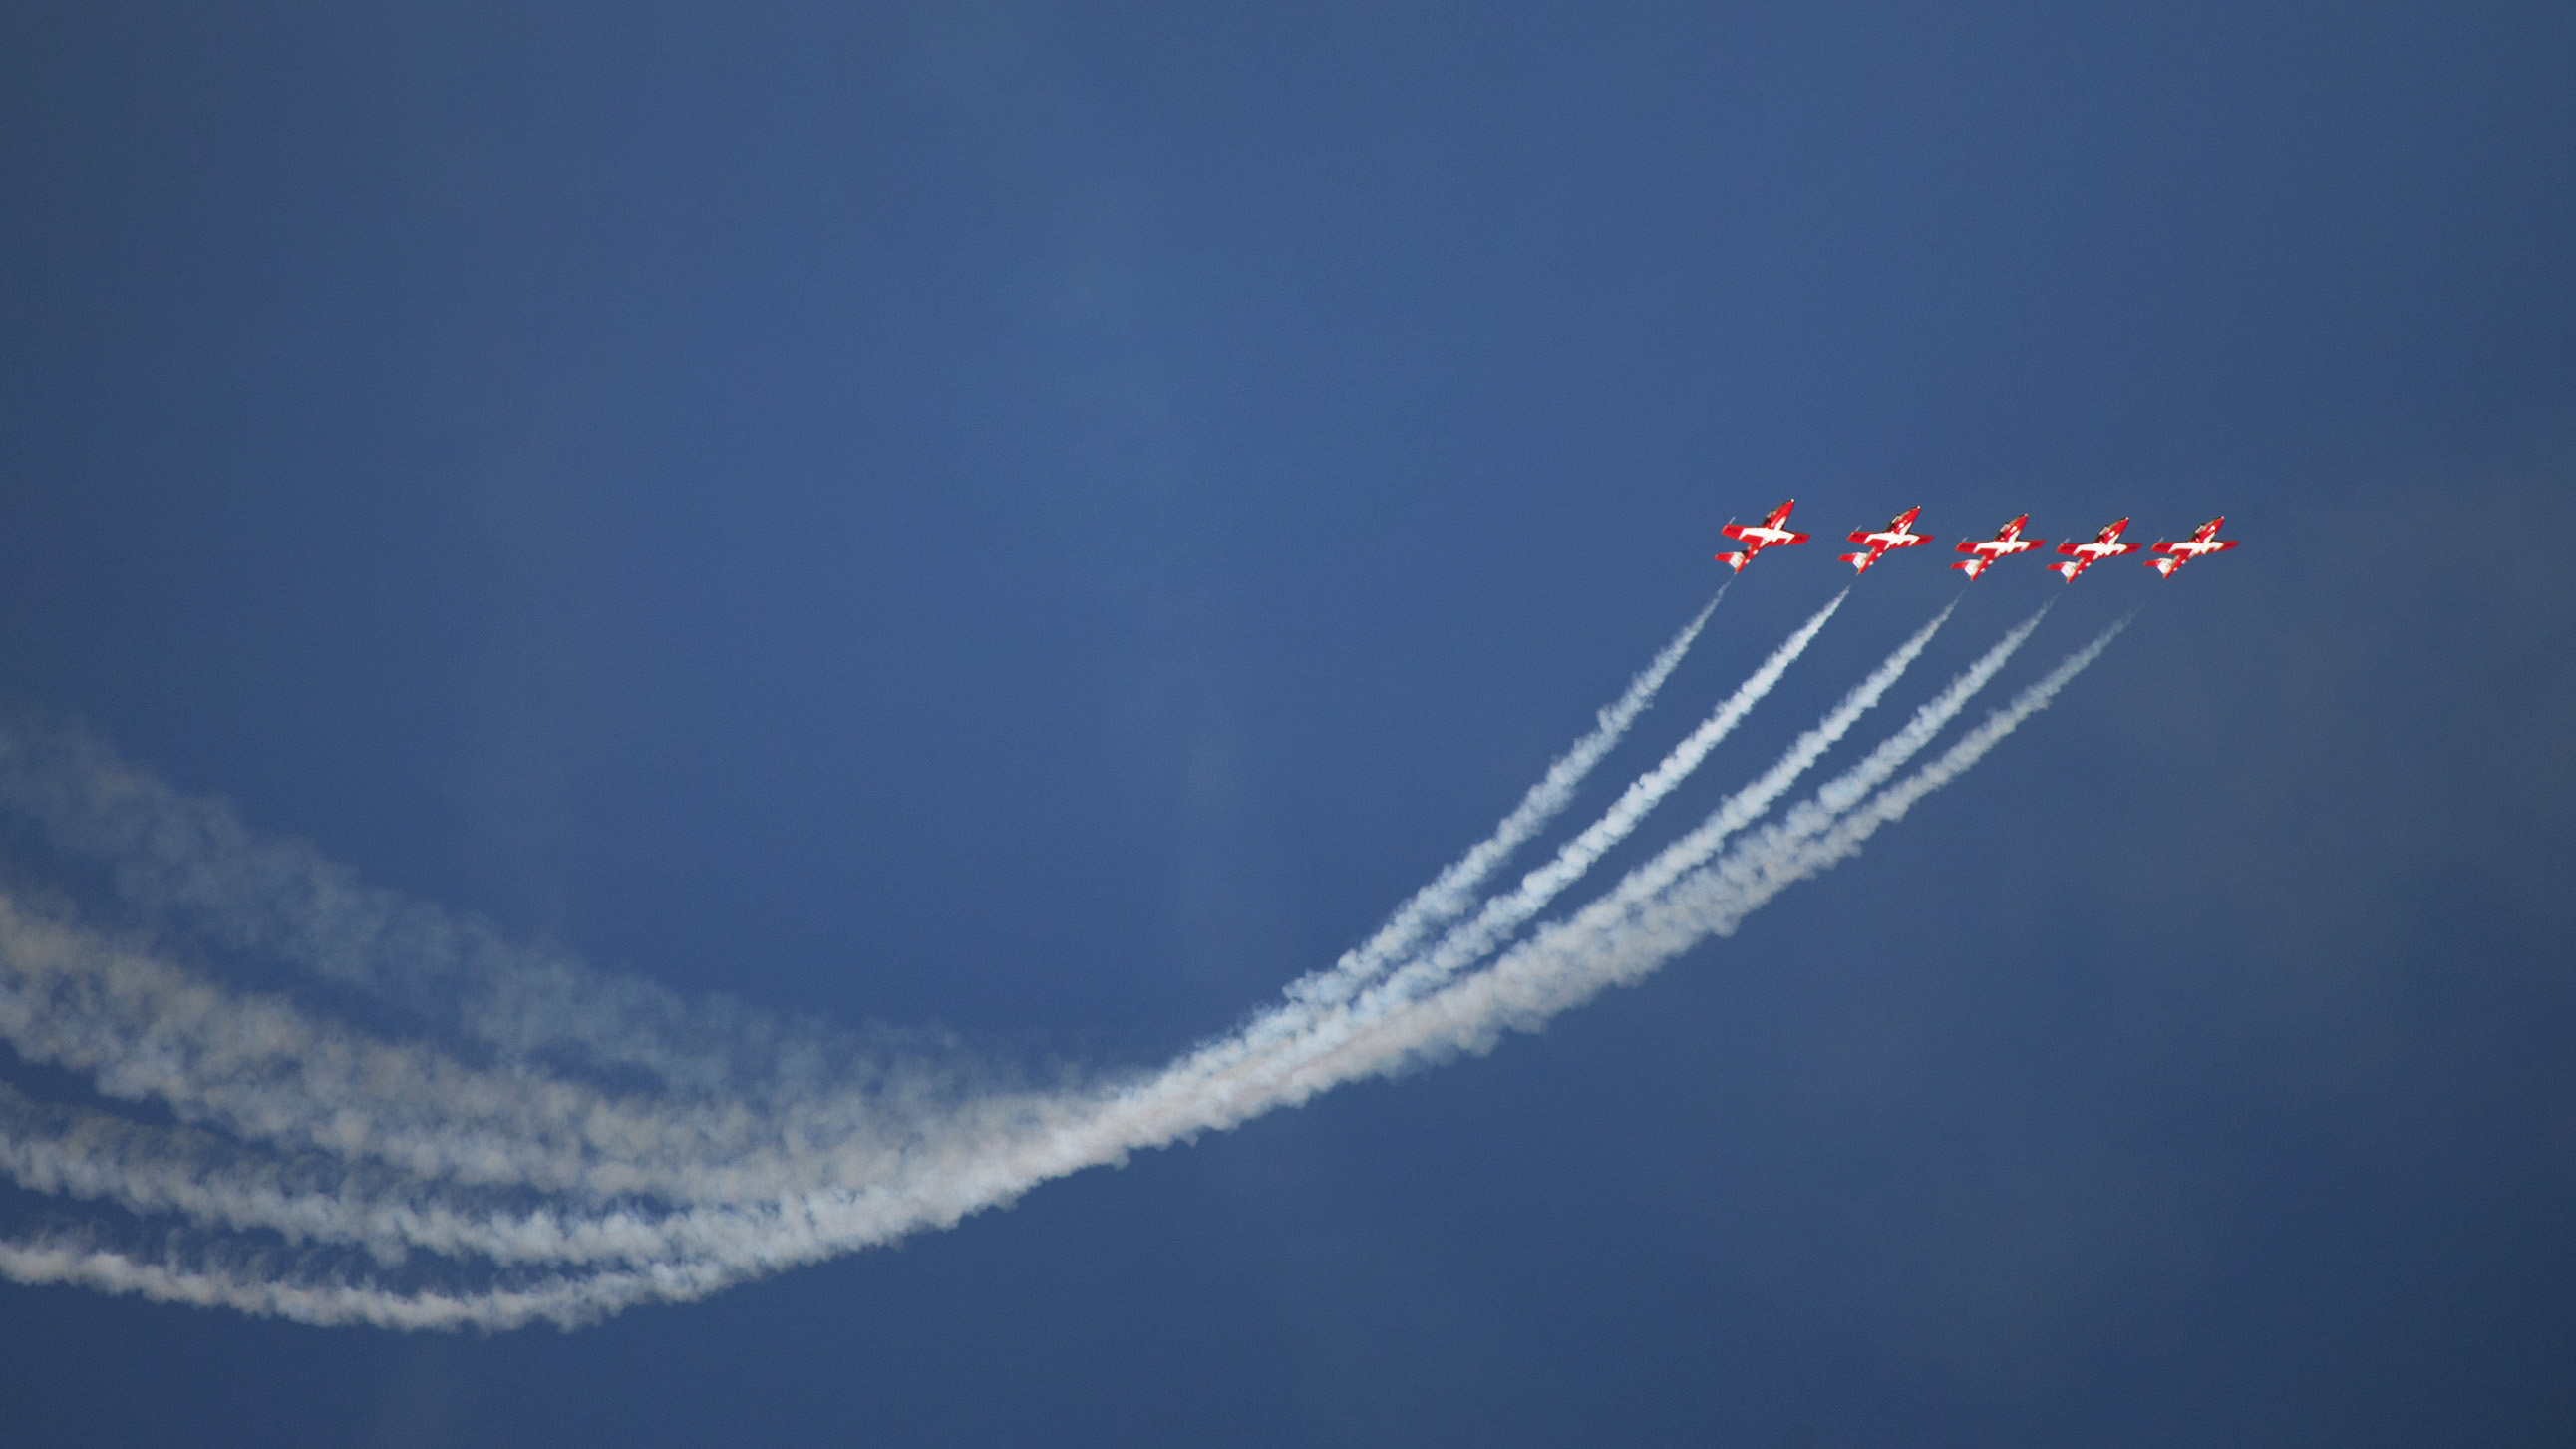
wing, sky, line, vehicle, flight, airshow, royalcanadianairforce, ct114tutor, capitolcityairshow, atmosphere of earth